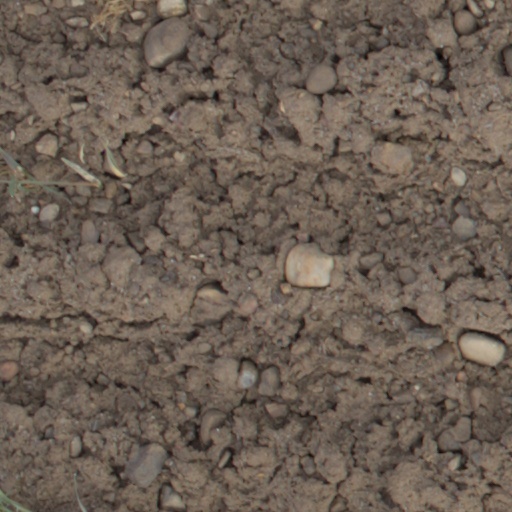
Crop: wheat